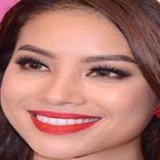
hoa hậu Phạm Hương